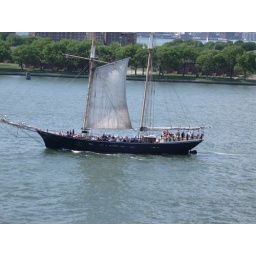
In New York many boats crused down the river to see the Queen Mary 2 in port